The Armstrong & Miller Show

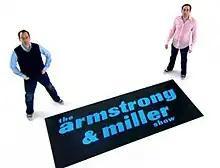
Series 1–2 title card

The Armstrong & Miller Show is a British sketch comedy television show produced by Hat Trick Productions for BBC One. It features the double act Armstrong and Miller and a number of notable scriptwriters including Andy Hamilton, co-creator of "Outnumbered", and Jeremy Dyson, co-creator of "The League of Gentlemen". It ran for three series between 2007 and 2010 and was nominated for two BAFTAs, winning one.